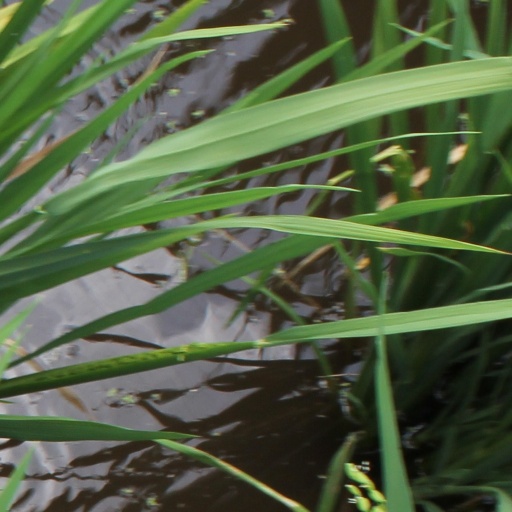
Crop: rice